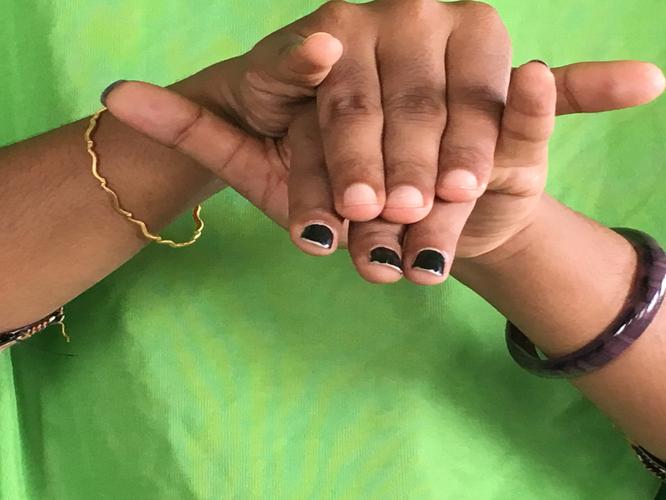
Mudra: Varaha
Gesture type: double_hand